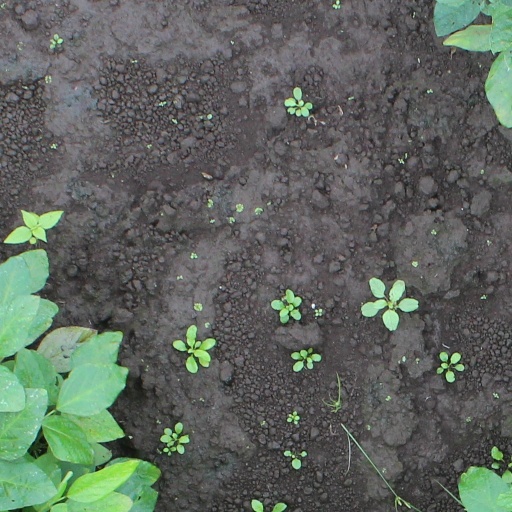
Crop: soybean